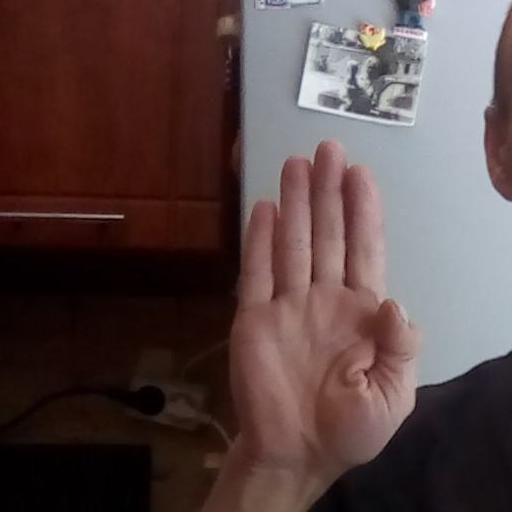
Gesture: stop